Wayland the Smith

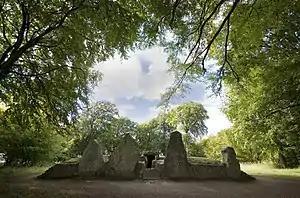
The entrance to the Neolithic long barrow of Wayland's Smithy

Wayland is associated with Wayland's Smithy, a burial mound in the Berkshire Downs. This was named by the English, but the megalithic mound significantly predates them. It is from this association that the folk belief came about that a horse left there overnight with a small silver coin (groat) would be shod by morning.